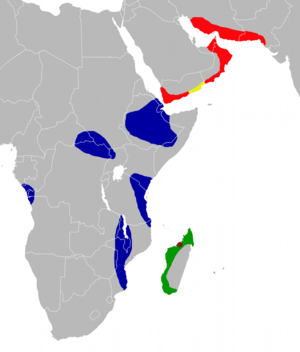
Triaenops menamena, improprement appelée « Triaenops rufus » jusqu'en 2009, est une espèce de chauves-souris de la famille des Hipposideridae, endémique de Madagascar. C'est un chiroptère de taille moyenne, l'avant-bras mesurant entre 50 et 56 mm chez le mâle et 46 à 53 mm chez la femelle. La couleur de la fourrure est variable, allant du brun-roux au gris ; le pelage est dans l'ensemble plus sombre que les autres espèces du genre Paratriaenops qui se rencontrent également à Madagascar. Comme les autres membres de sa famille, T. menamena possède une feuille nasale développée, avec une structure en trident au-dessus des narines. Le crâne possède un renflement nasal marqué et la seconde prémolaire est décalée en dehors de la rangée de dents. La fréquence maximale d'écholocation est en moyenne de 94,2 kHz et l'espèce peut aisément être reconnue par son cri.
Triaenops parvus est une espèce de chauves-souris de la famille des Hipposideridae.
Triaenops est un genre de chauves-souris de la famille des Rhinolophidae, ou de la famille des Hipposideridae selon les classifications modernes.
Triaenops goodmani est une espèce fossile de chauves-souris de la famille des Hipposideridae. Elle est connue seulement par trois mandibules trouvées en 1996 dans la grotte d'Anjohibe, dans le Nord-Ouest de Madagascar. L'espèce est décrite en 2007 par la naturaliste Karen Samonds, à partir de ce matériel vieux de 10 000 ans tout au plus. L'épithète spécifique est dédiée à Steven M. Goodman, naturaliste américain, pour son travail sur les chauves-souris malgaches. Un morceau d'humérus de chiroptère trouvé sur le même site n'est pas attribué avec certitude à l'espèce et pourrait être celui d'une espèce actuelle, Triaenops menamena.